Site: brandenburg
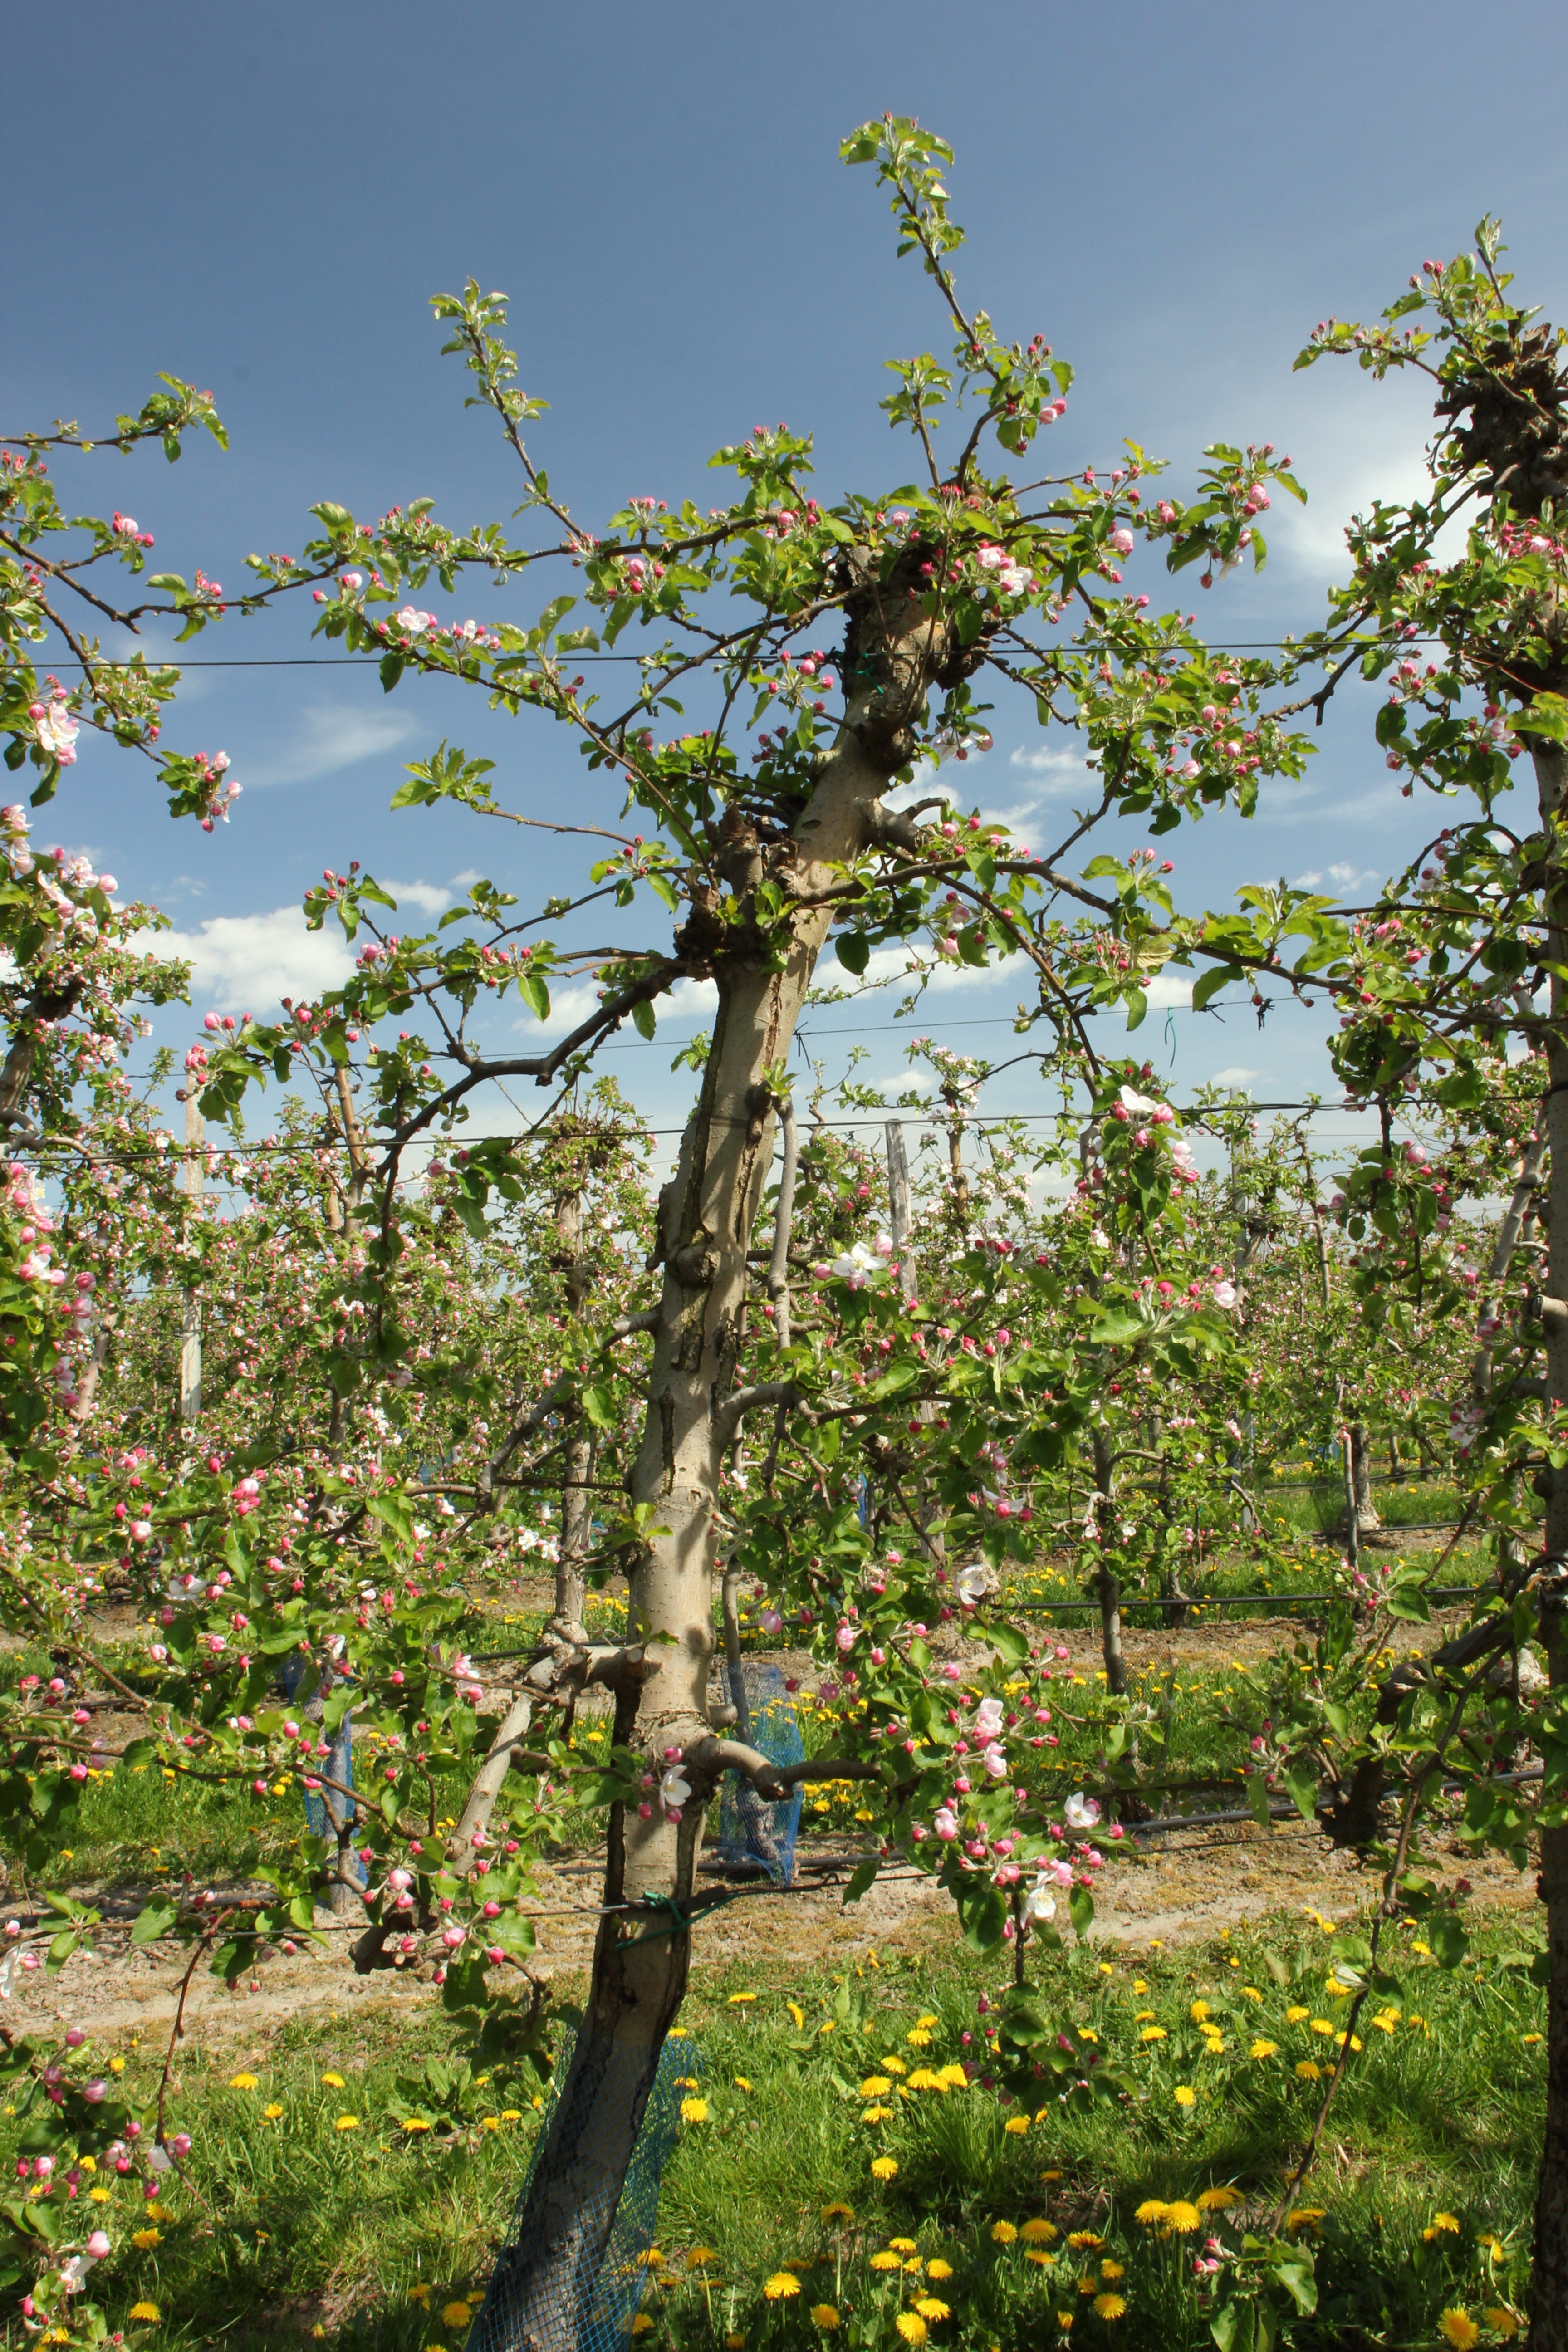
Growth stage (BBCH 57): Inflorescence emergence